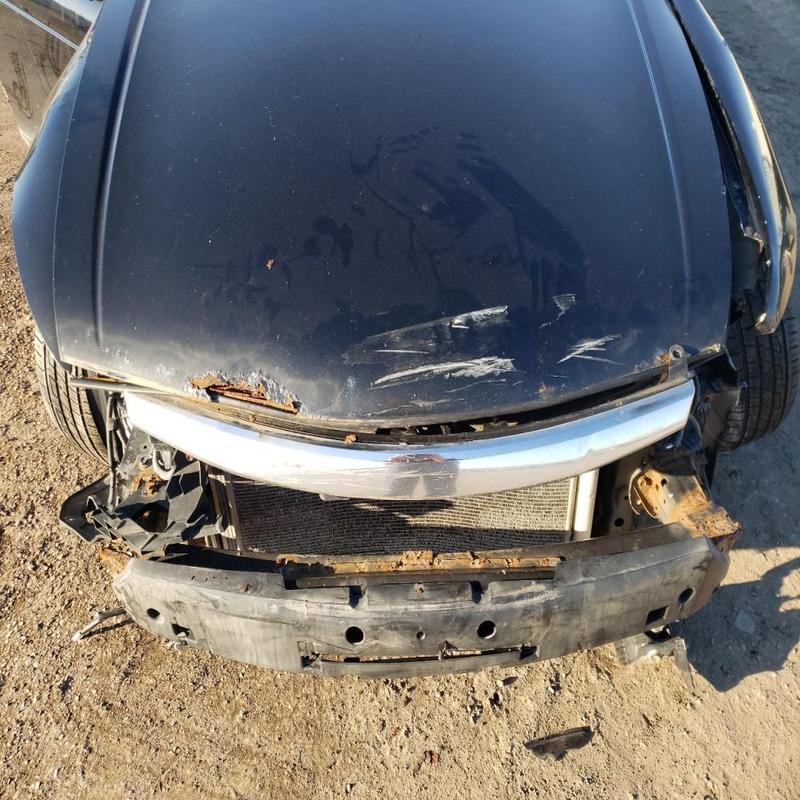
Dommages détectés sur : plaque d'immatriculation avant, pare-choc avant, feu avant droit, feu avant gauche, capot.
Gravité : majeur